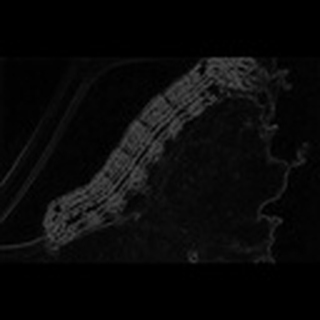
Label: cotton_army_worm